Julio Ariza

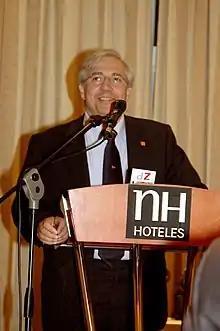
Julio Ariza 2005

After his political career in Catalonia, he moved to Madrid where he acquired in 1997, a radio formula based on financial information and classical music. In the following years, it became a reference far-right station in Spain.